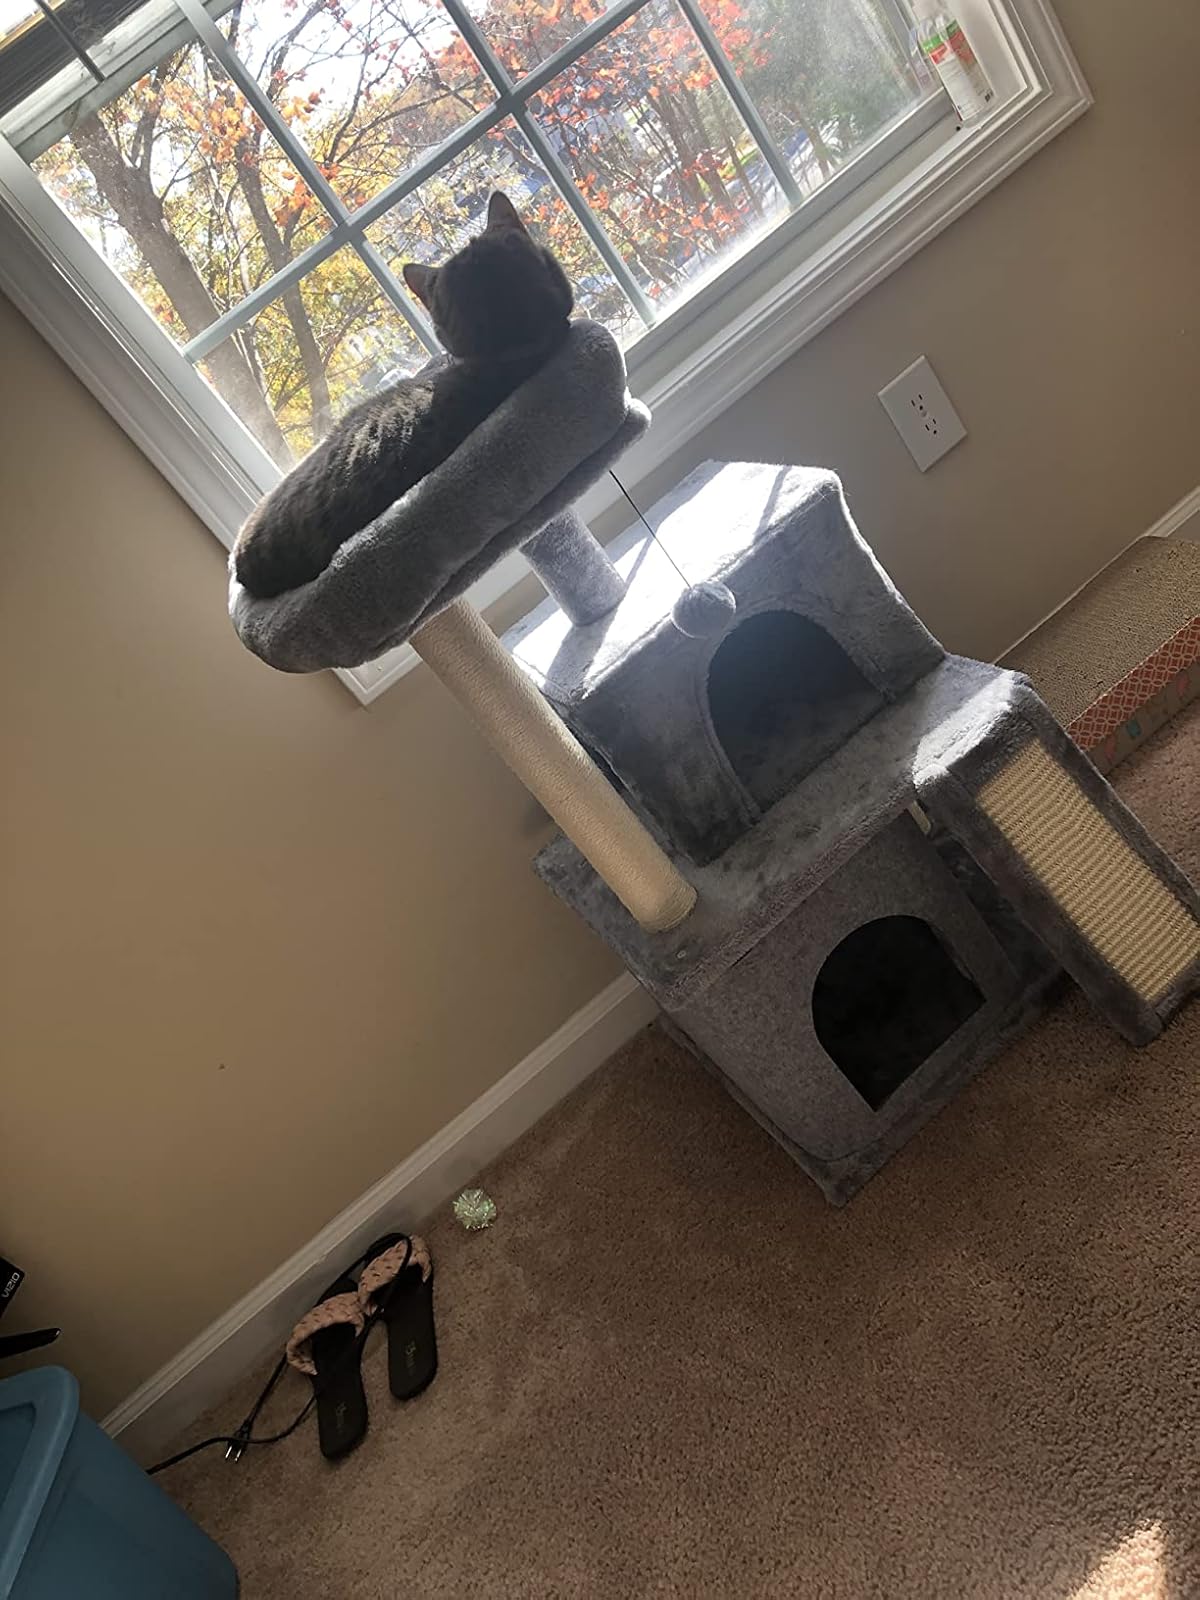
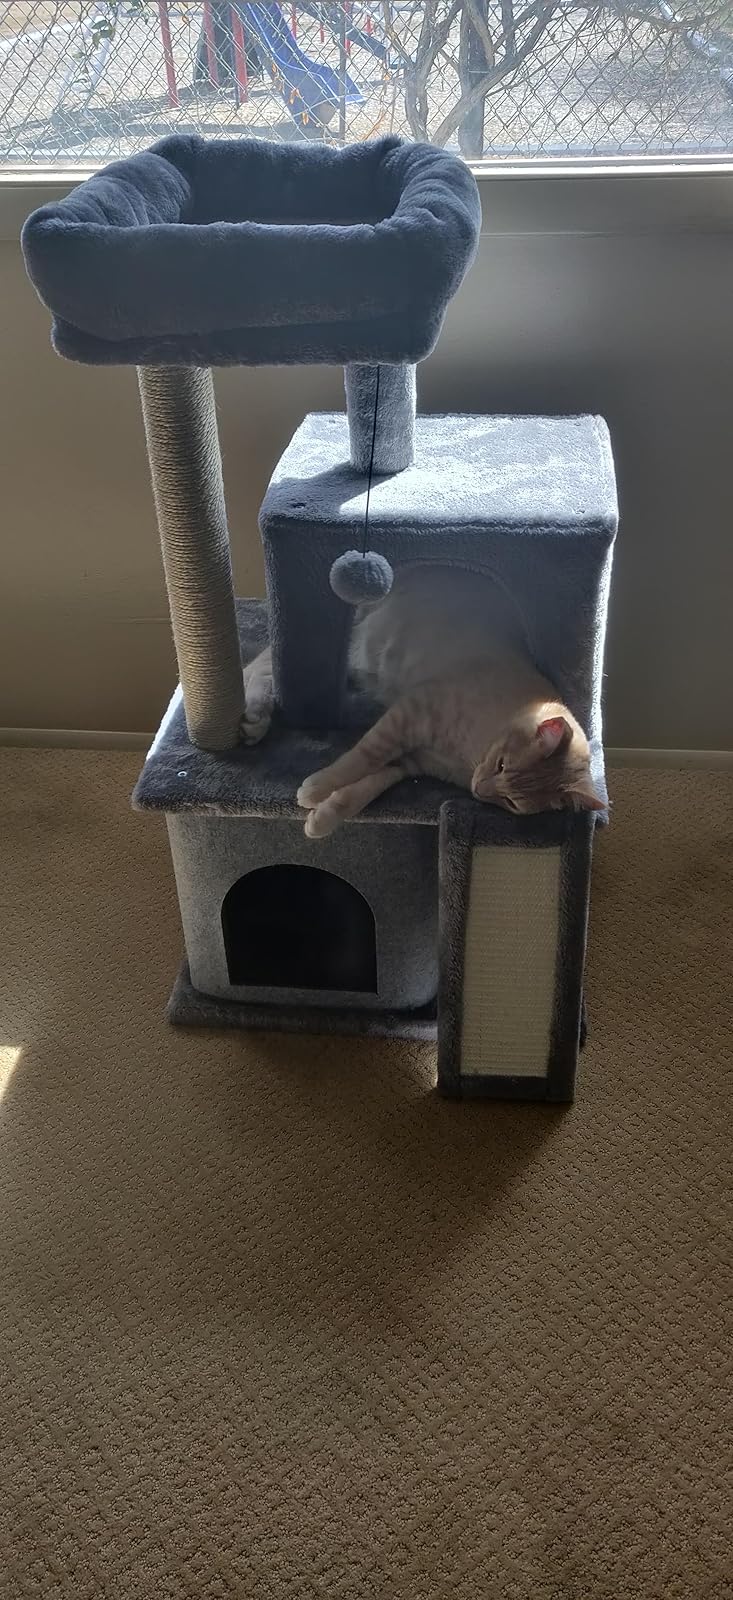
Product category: items_cat tree
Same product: yes